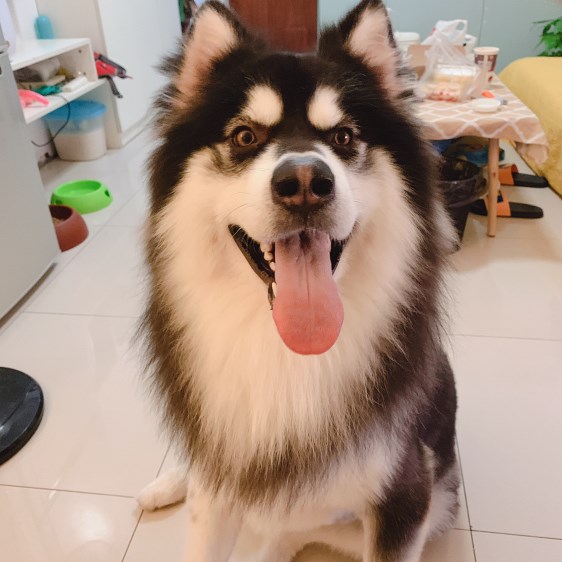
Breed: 1324-n000004-malamute